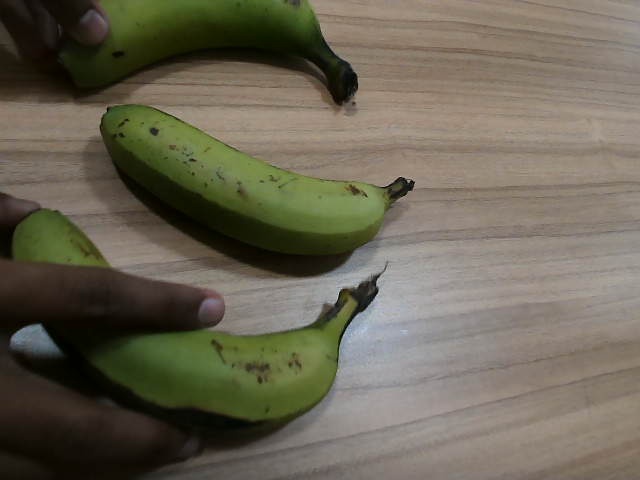
Label: Raw_Banana